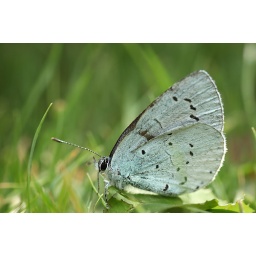
Holly blue butterfly trying to escape the high winds by resting down on the lawn